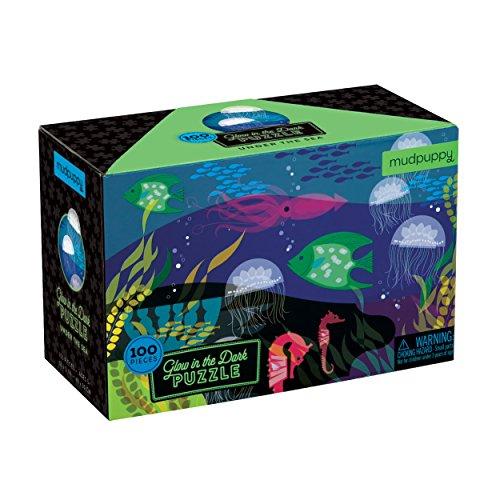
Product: Mudpuppy Under the Sea Glow-in-the-Dark Puzzle, 100 Pieces, 18”x12” – Perfect for Kids Age 5+ - Colorful Illustrations of Underwater Fish, Plants, Sea Creatures – Award-Winning Glow in the Dark Puzzle
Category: Toys & Games | Puzzles | Jigsaw Puzzles
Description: AWARD-WINNING PUZZLE: The Mudpuppy Under the Sea Glow-in-the-Dark Puzzle has won the prestigious 2016 Family Choice Award for superior children’s products.
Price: $8.47
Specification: ProductDimensions:5x7.5x3.5inches|ItemWeight:8.8ounces|ShippingWeight:8.8ounces(Viewshippingratesandpolicies)|DomesticShipping:ItemcanbeshippedwithinU.S.|InternationalShipping:ThisitemcanbeshippedtoselectcountriesoutsideoftheU.S.LearnMore|ASIN:0735345740|Itemmodelnumber:9780735345744|Manufacturerrecommendedage:5-12years